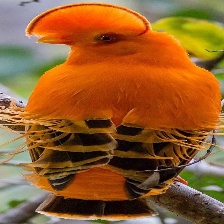
Species: COCK OF THE  ROCK
Scientific name: RUPICOLA